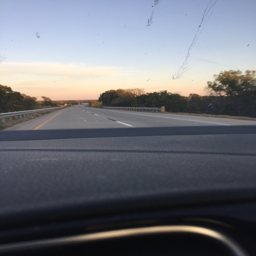
miles makes a dirty windshield .